Kallithea

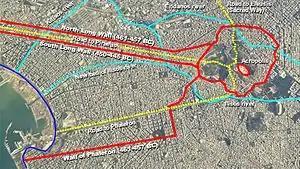
The fifth century BC fortification of Athens (red lines) superimposed on a recent astronaut photo. Also shown the river beds in ancient times (cyan lines), the new river bed (dotted cyan line), the ancient roads coinciding with existing ones (yellow dotted lines) and the Phaleron coastline at ancient times (blue line). Click box right to enlarge

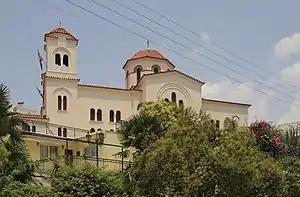
The church Metamorphosi Sotiros

Kallithea (Greek: Καλλιθέα, meaning "beautiful view") is a suburb in Athens agglomeration and a municipality in south Athens regional unit. It is the eighth largest municipality in Greece (97,616 inhabitants, 2021 census), as well as the fourth biggest in the Athens urban area (following municipalities of Athens, Piraeus and Peristeri). Additionally, it is the 2nd most densely populated municipality in Greece and one of the most densely populated cities in the world, with . The municipality has an area of .